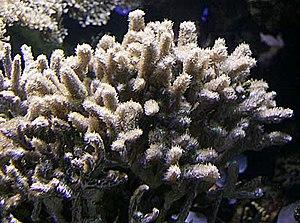
Hydnophora est un genre de coraux scléractiniaires de la famille des Merulinidae.